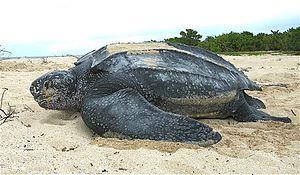
Les reptiles au Québec se classent dans deux ordres : Testudines — les tortues et Squamata — les serpents. Il y a onze espèces de tortues classées en cinq familles dont deux espèces exotiques. Les serpents sont au nombre de neuf classés en deux familles, comprenant une espèce dans la présence reste à confirmer.
La Tortue luth, unique représentant du genre Dermochelys, est une espèce de tortues de la famille des Dermochelyidae.